Paras Kuhad

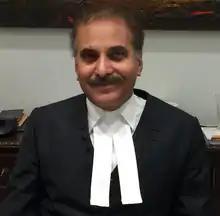
Paras Kuhad, Senior Advocate

Paras Kuhad is a Senior Advocate at the Supreme Court of India. In 2012, he was appointed as Additional Solicitor General of India, and worked as such till May 2014. He is also the father of famed singer Prateek Kuhad and the founder of Paras Kuhad & Associates law firm in 1989. Founder of Hemant Sahai Associates, Hemant Sahai once praised Paras as a wonderful professional and a human being